Santa Clarita Cowboy Festival

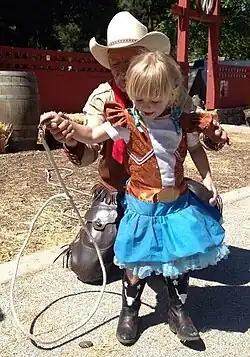
Santa Clarita Cowboy Festival

Santa Clarita Cowboy Festival is an annual event held at the William S. Hart Park in Old Town Newhall, Santa Clarita, California. Each year, over 10,000 global visitors attend lectures and performances on multiple stages by famous poets, authors, instructors, musical acts, and dancers in fields including Western, Bluegrass, Americana, Spoken Word, folk, Native American, and Mexican American traditions. Guests take part in cowboy and cowgirl living history through activities such as life around a chuck wagon, roping, bull riding, crafts, games, and trying several dishes, such as BBQ and peach cobbler.